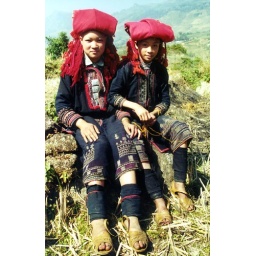
red zao girls 2, near sapa, vietnam